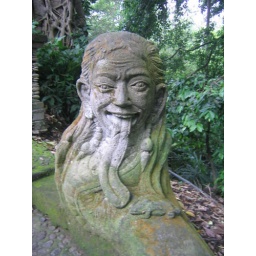
in monkey forest